British Automobile Racing Club

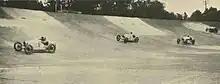
Four Bugattis racing at a 1926 club meeting at Brooklands

The Cyclecar Club was formed in 1912, running races for the small and light motorbike powered vehicles at Brooklands as well as rallies and sporting trials. Among the founder members of the club were H.R. Godfrey and Archie Frazer-Nash.